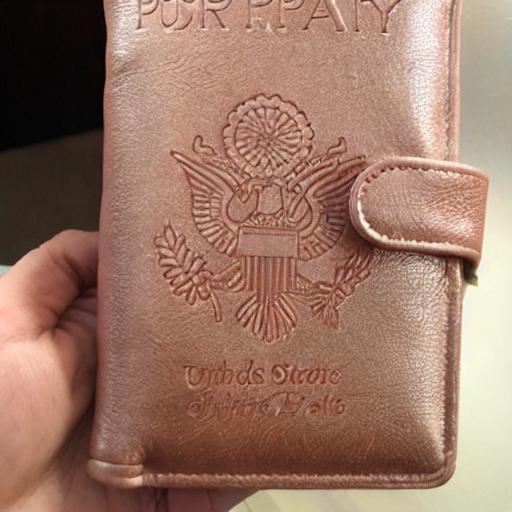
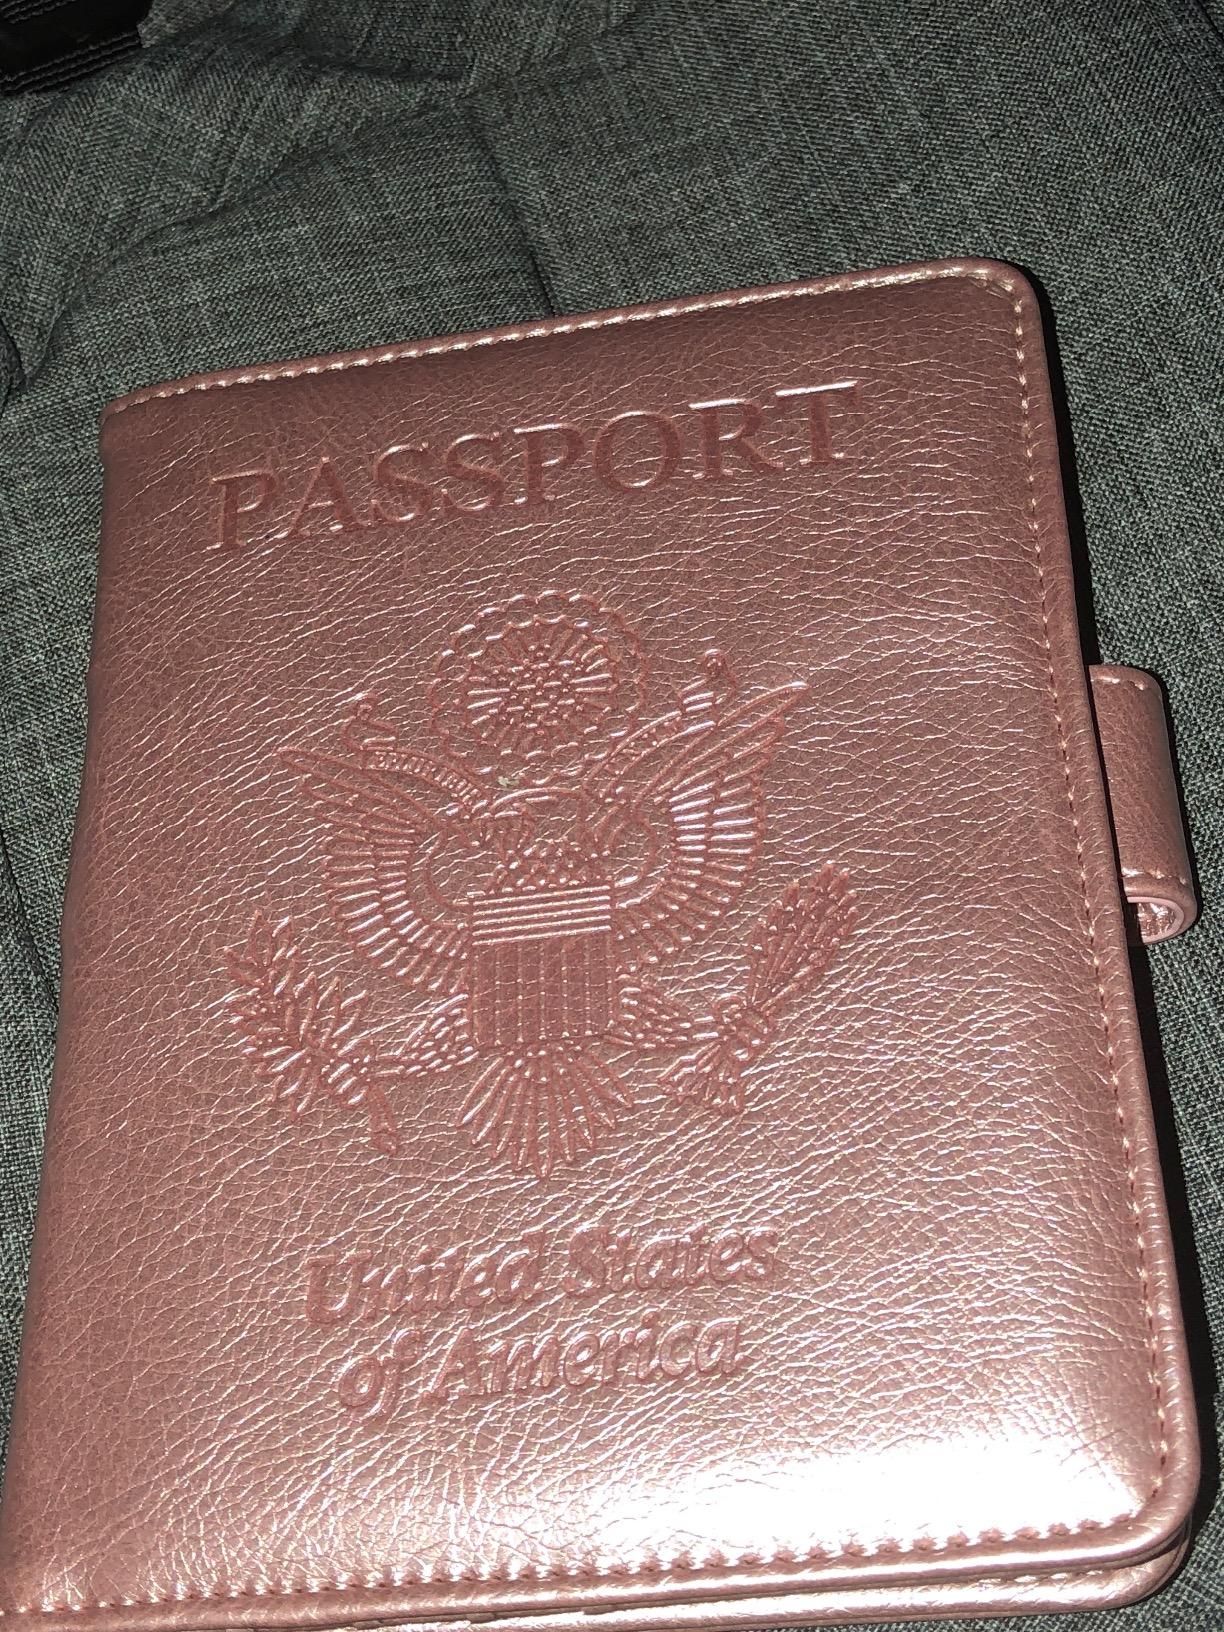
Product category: accessories_wallet
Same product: no